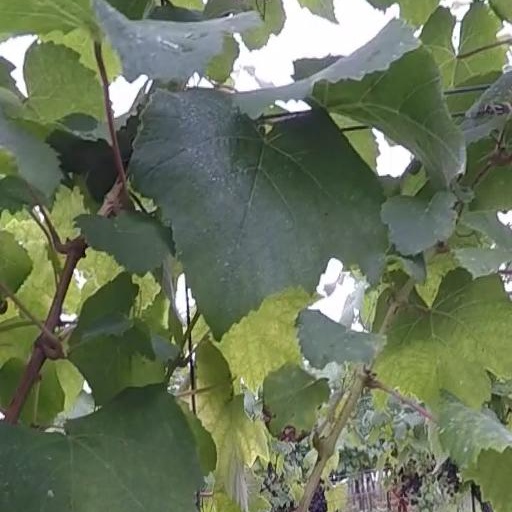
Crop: grape